Henri Jacques Nompar de Caumont, 5th Duke of La Force

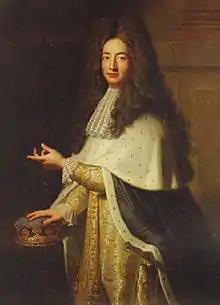

Henri Jacques Nompar de Caumont, 5th Duke of La Force (5 March 1675 – 20 July 1726) was a French nobleman and peer, the son of Jacques-Nompar II de Caumont, duc de La Force and Suzanne de Beringhen. He was a member of the Académie française.